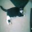
Label: cat